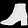
Label: Ankle boot